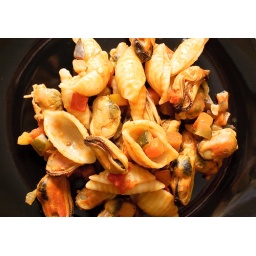
Pasta with mussels and vegetables in a black plate